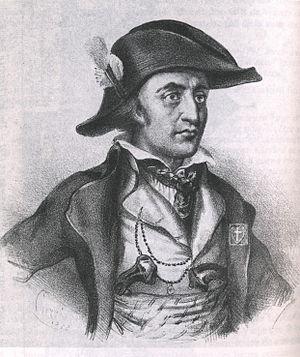
Jean Chouan, de son vrai nom Jean Cottereau, est, avec ses frères Pierre, François et René Cottereau, un des chefs de l'insurrection contre-révolutionnaire et royaliste qui s'est développée en Mayenne en 1792 et 1793. Son surnom « Jean Chouan » est à mettre en relation avec son rôle dans la Chouannerie du Bas-Maine. Il était aussi surnommé « le gars mentoux ».
L'exécution en effigie est l'application d'une peine physique à une représentation ou substitut du condamné faute de pouvoir la lui infliger de manière habituelle. Un mannequin peut être ainsi pendu dans les mêmes conditions que le condamné absent, jugé en contumace.